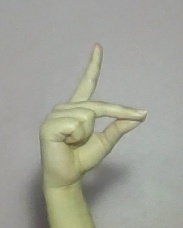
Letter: ta